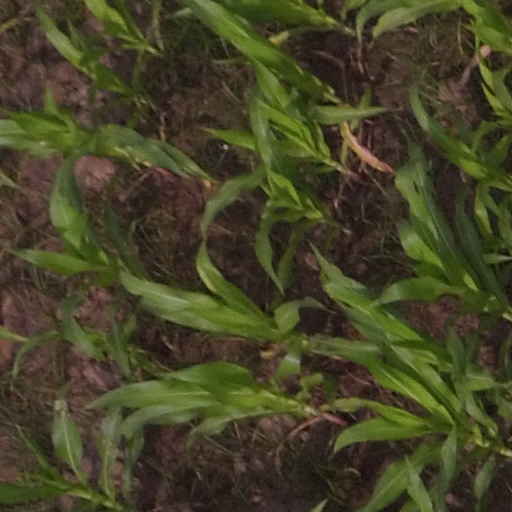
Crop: maize; corn